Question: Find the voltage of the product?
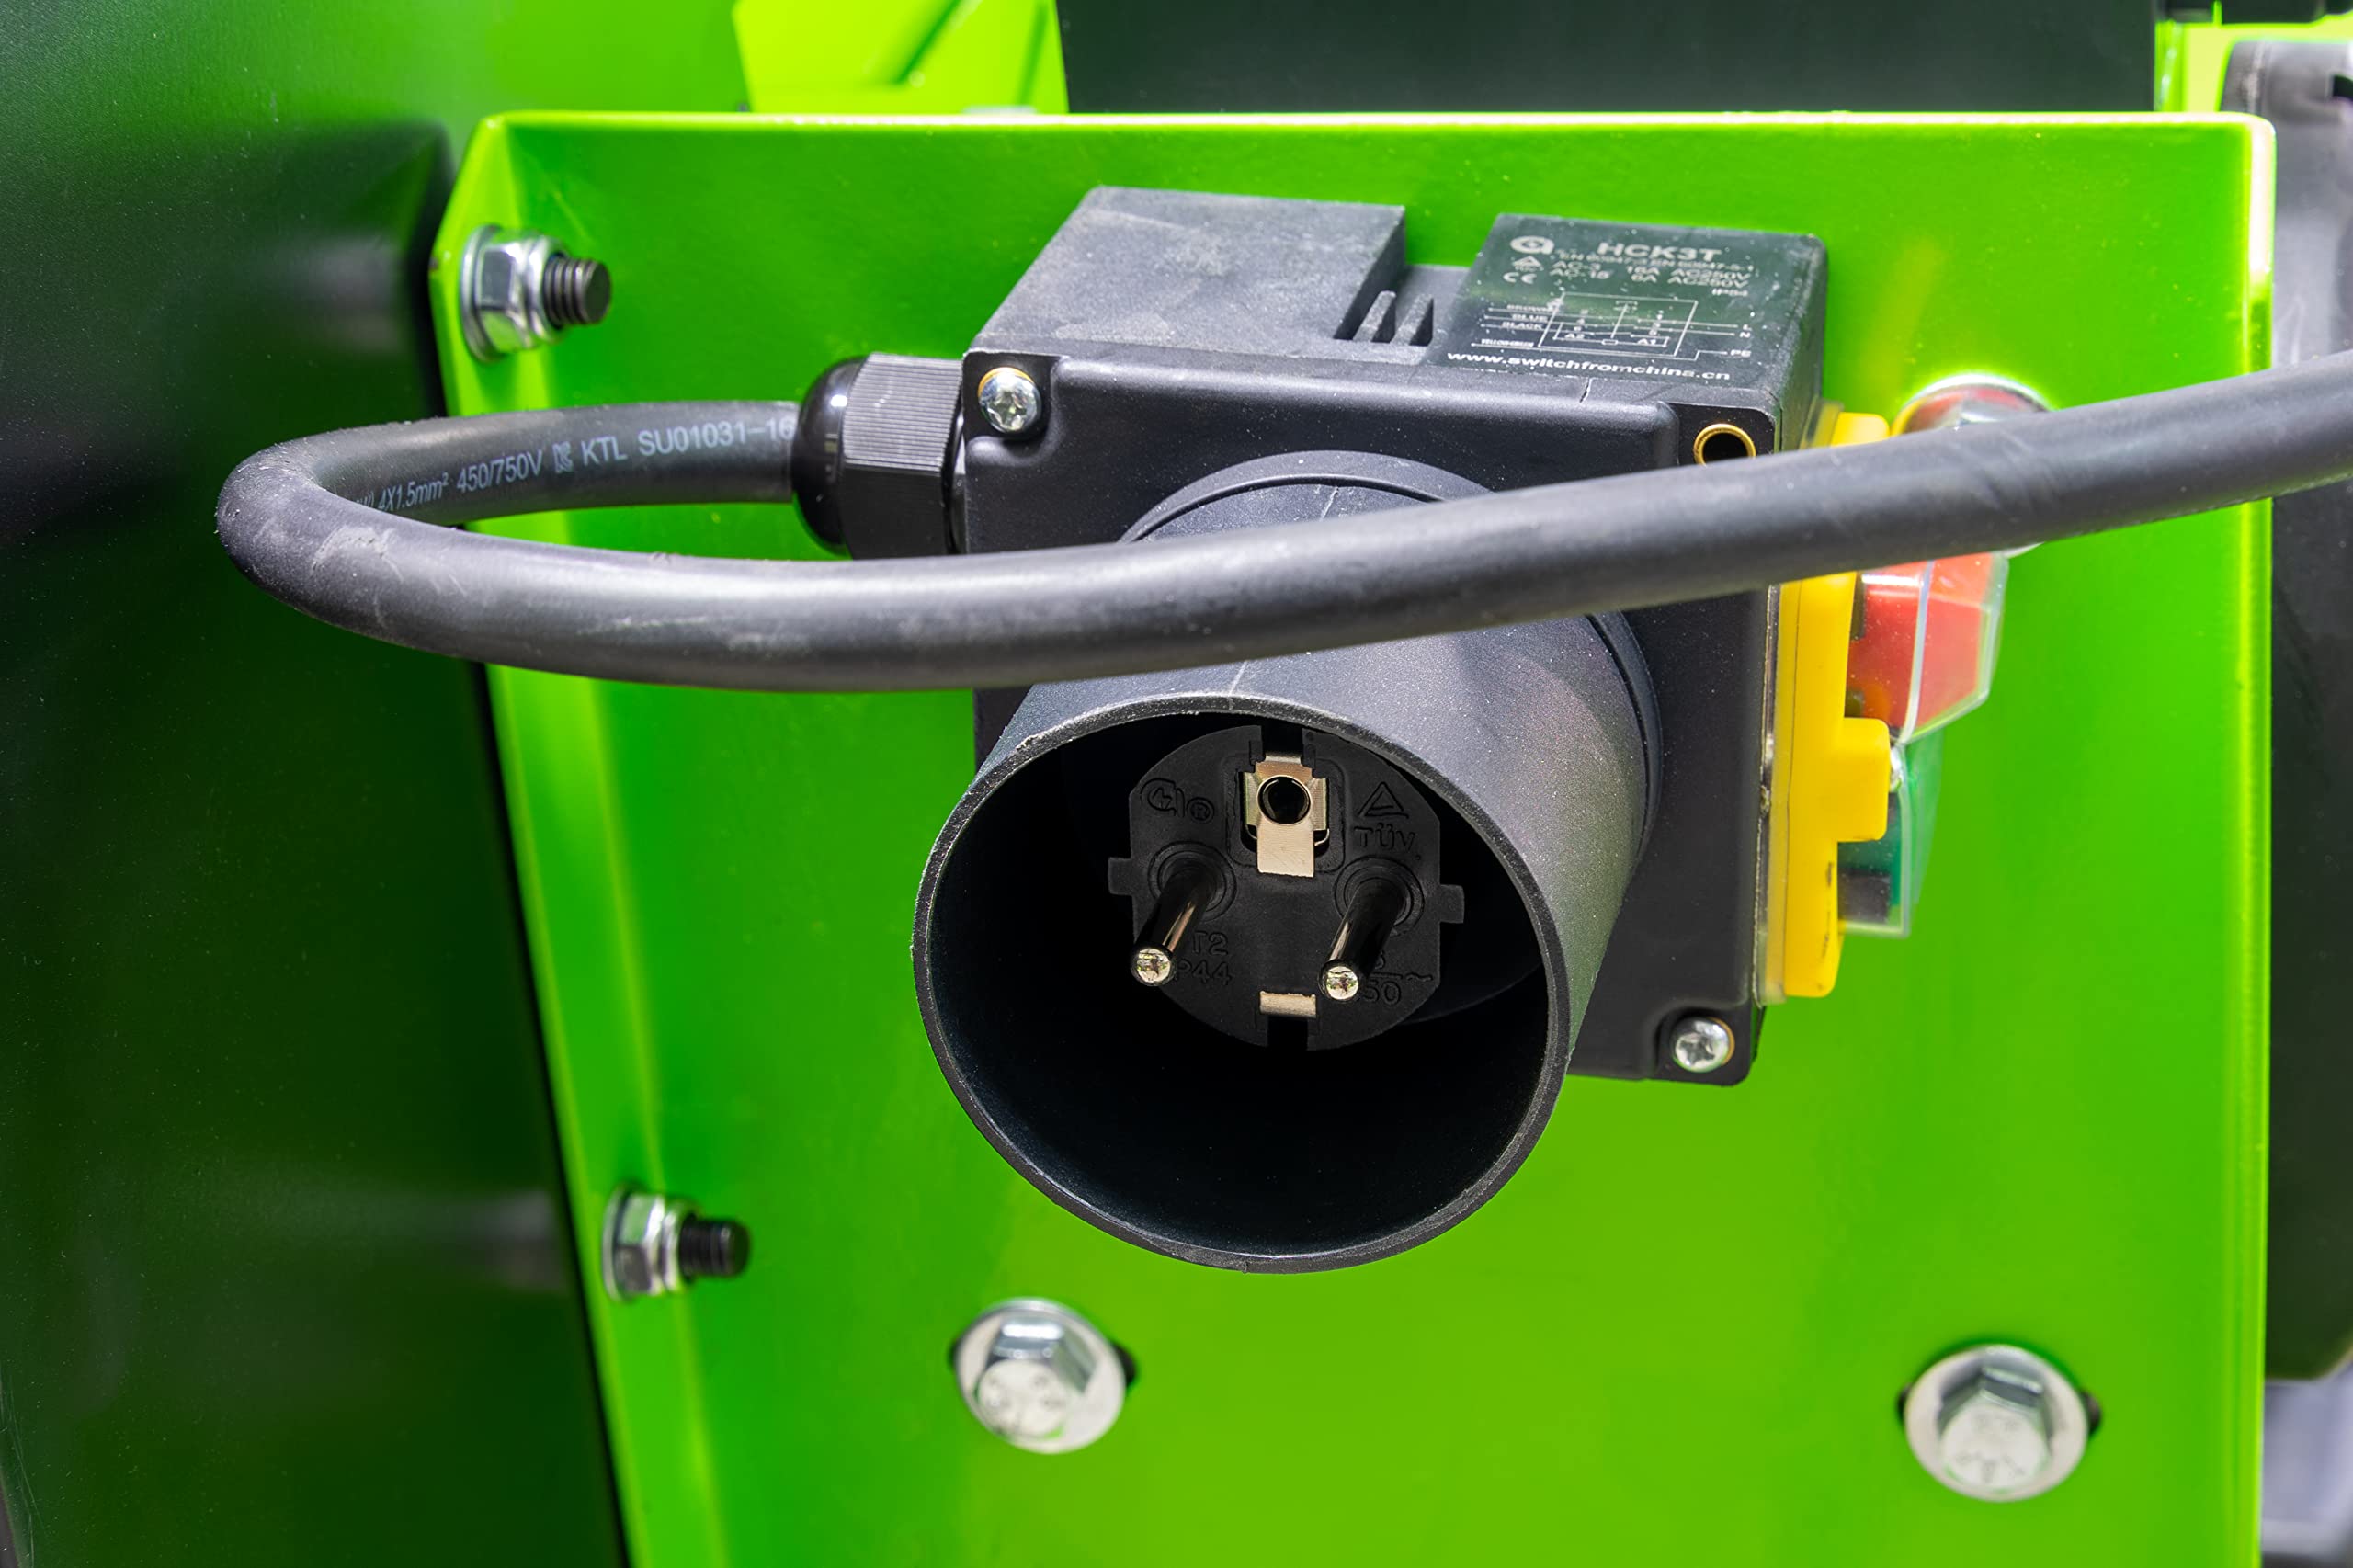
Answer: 0.6 volt